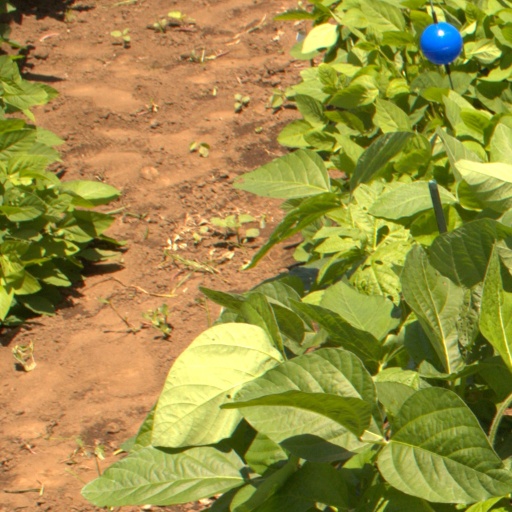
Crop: soybean